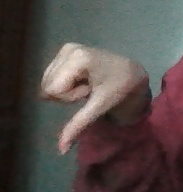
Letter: waw